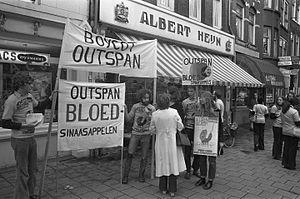
L’apartheid était une politique dite de « développement séparé » affectant des populations selon des critères raciaux ou ethniques dans des zones géographiques déterminées. Il fut conceptualisé et introduit à partir de 1948 en Afrique du Sud par le Parti national, puis aboli le 30 juin 1991. La politique d'apartheid se voulait l'aboutissement institutionnel d'une politique et d'une pratique jusque-là empirique de ségrégation raciale, élaborée en Afrique du Sud depuis la fondation par la Compagnie néerlandaise des Indes orientales de la colonie du Cap en 1652. Avec l'apartheid, le rattachement territorial et le statut social dépendaient du statut racial de l'individu. L'apartheid a également été appliqué de 1959 à 1979 dans le Sud-Ouest africain, alors administré par l'Afrique du Sud.
Outspan est une marque d'oranges et d'agrumes sud africaine, connue pour la campagne de boycott dont elle a fait l'objet dans les années 1970 à cause de la politique d'apartheid.